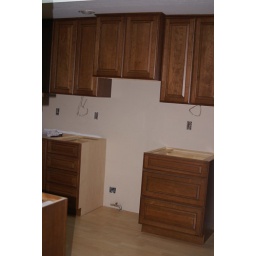
All cabinets are done waiting for glass doors and granite to be put in on Friday